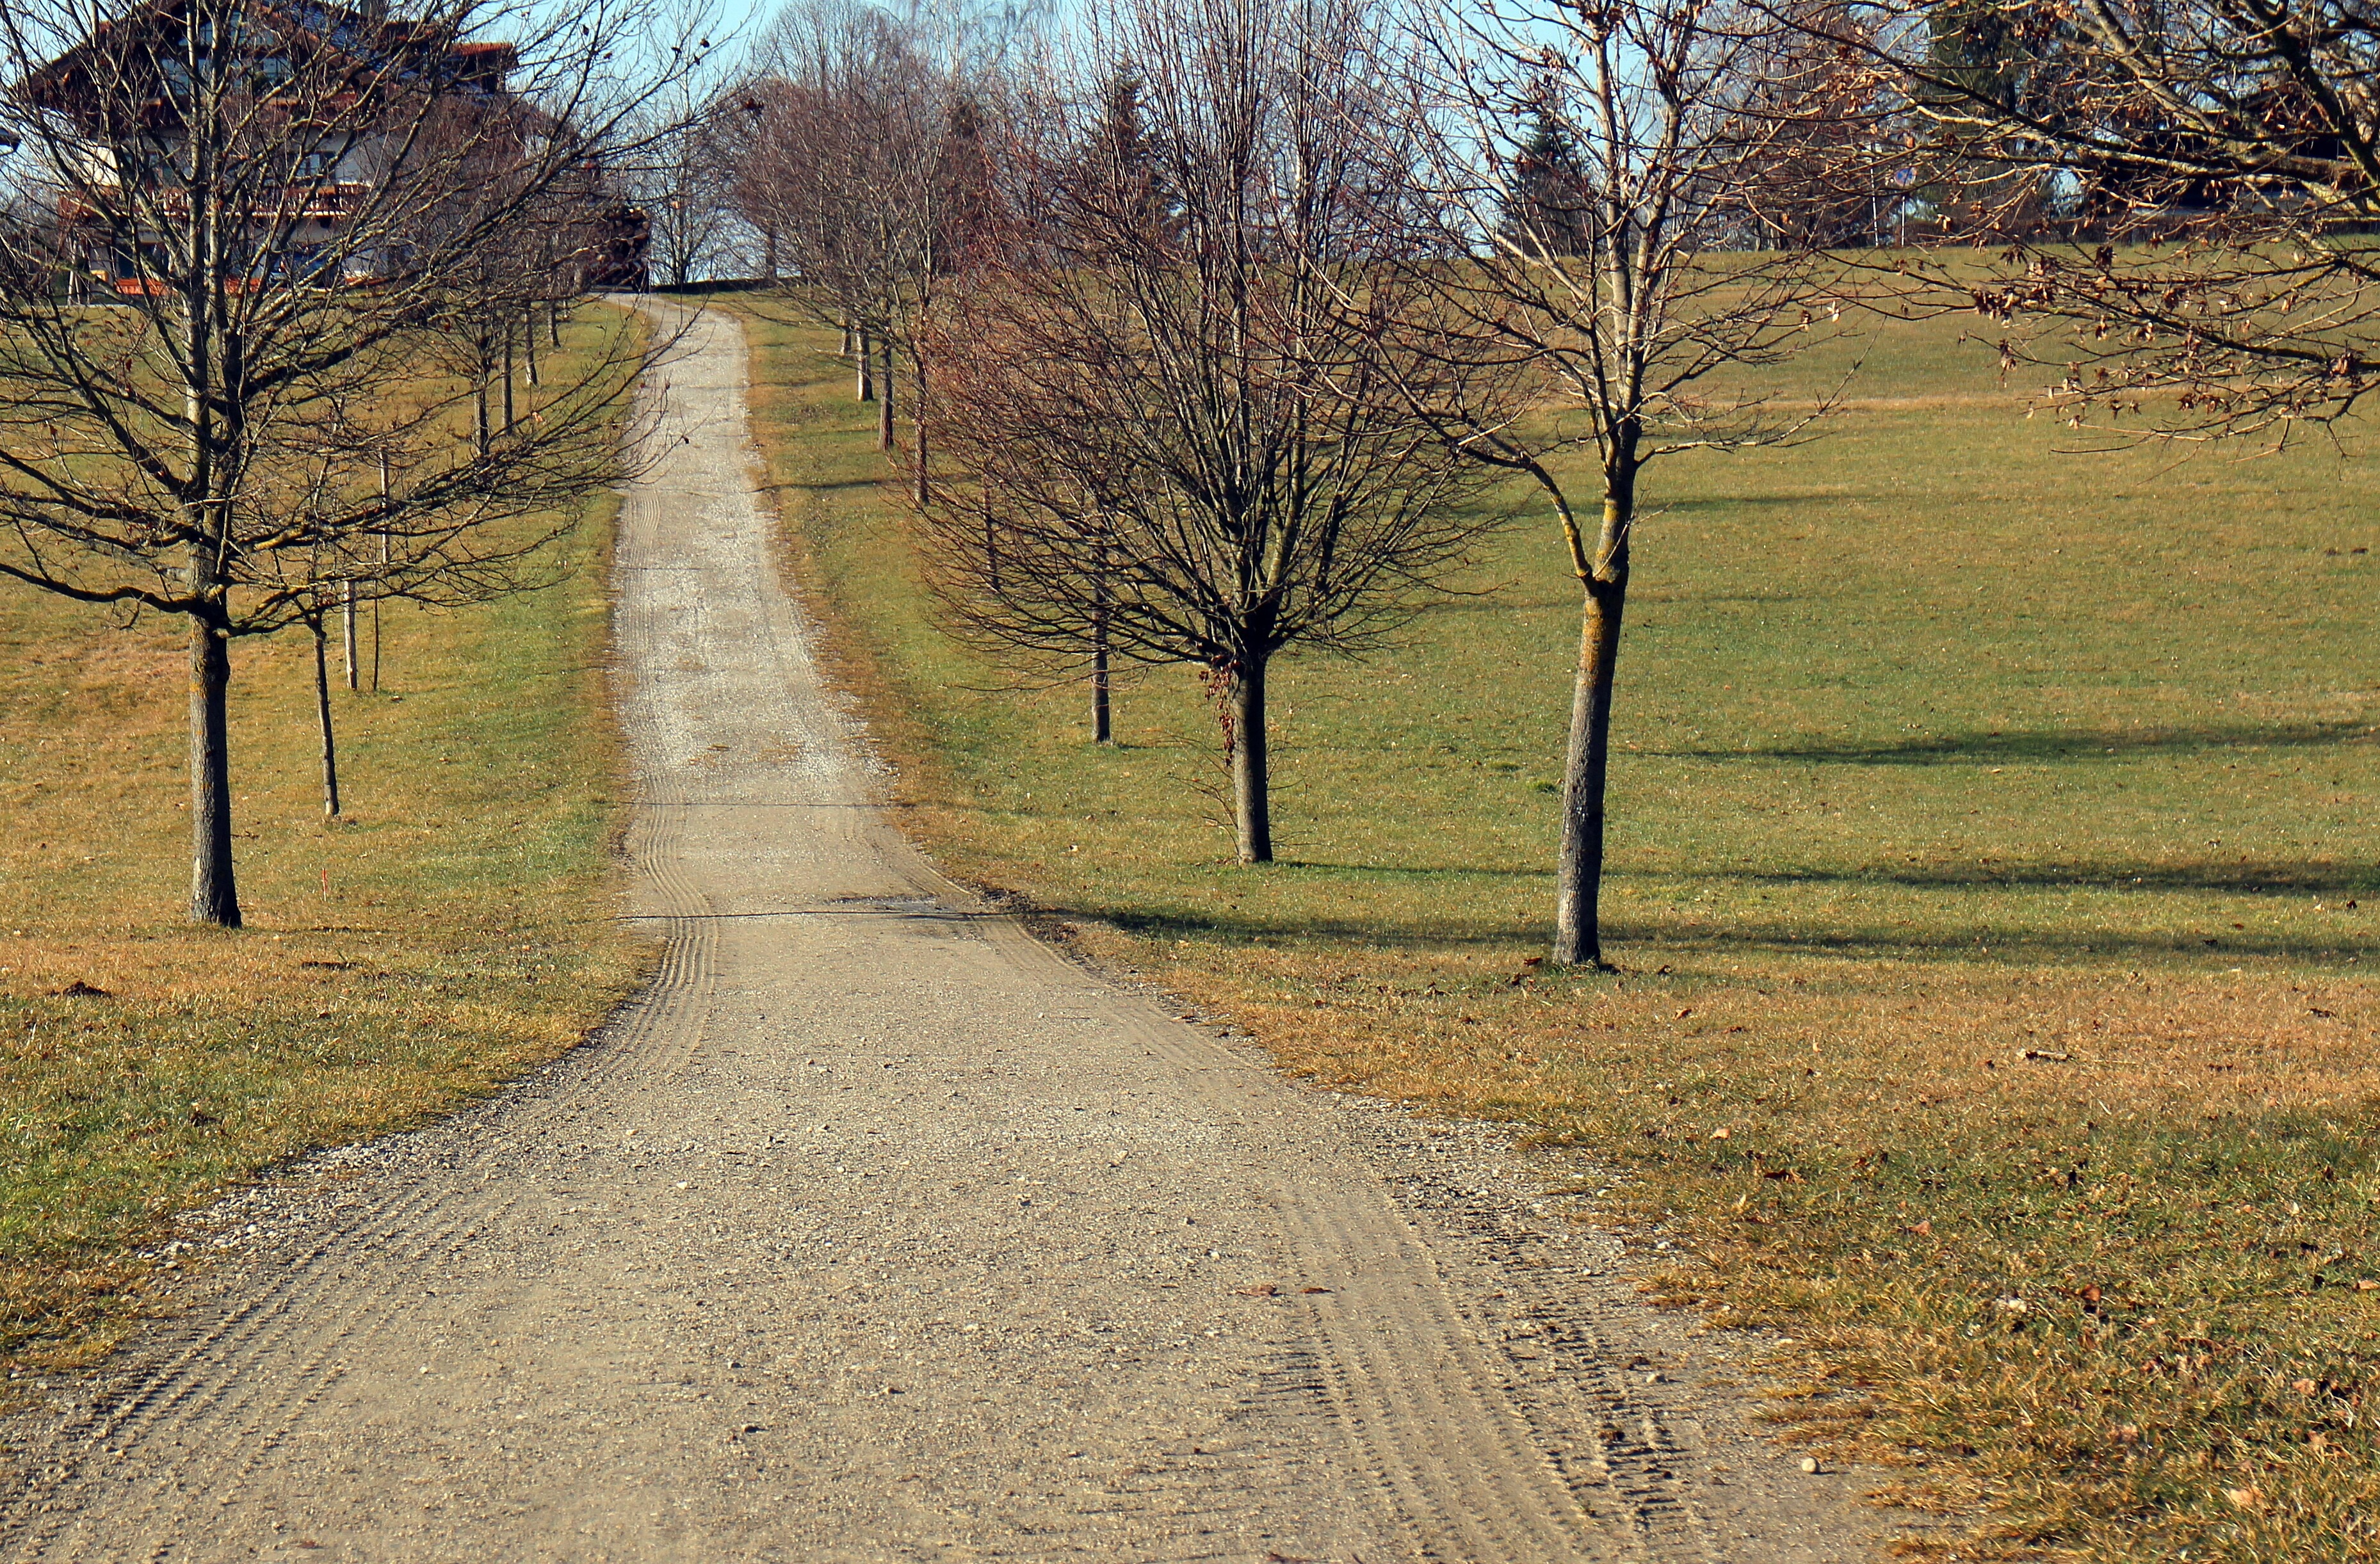
landscape, tree, nature, grass, road, trail, field, meadow, prairie, hill, dirt road, autumn, park, soil, lane, woodland, away, nature trail, management, rural area, dirt track, mountain trail, commercial way, woody plant, alpine way